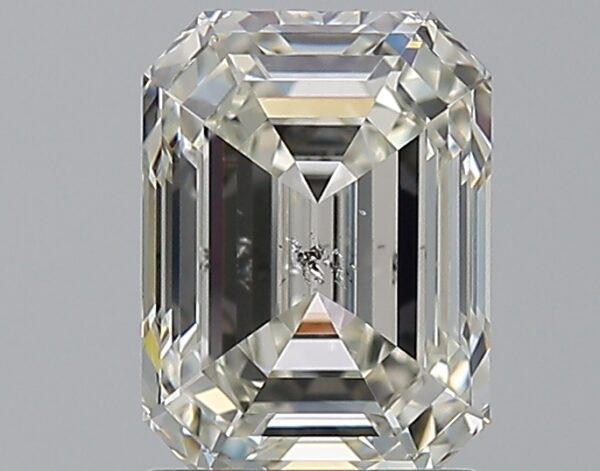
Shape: emerald
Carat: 2
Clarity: SI2
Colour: J
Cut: EX
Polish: EX
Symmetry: EX
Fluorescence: N
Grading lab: GIA
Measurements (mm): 8.14 x 6.02 x 4.14